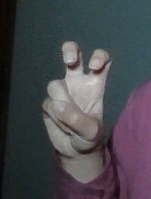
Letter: toot